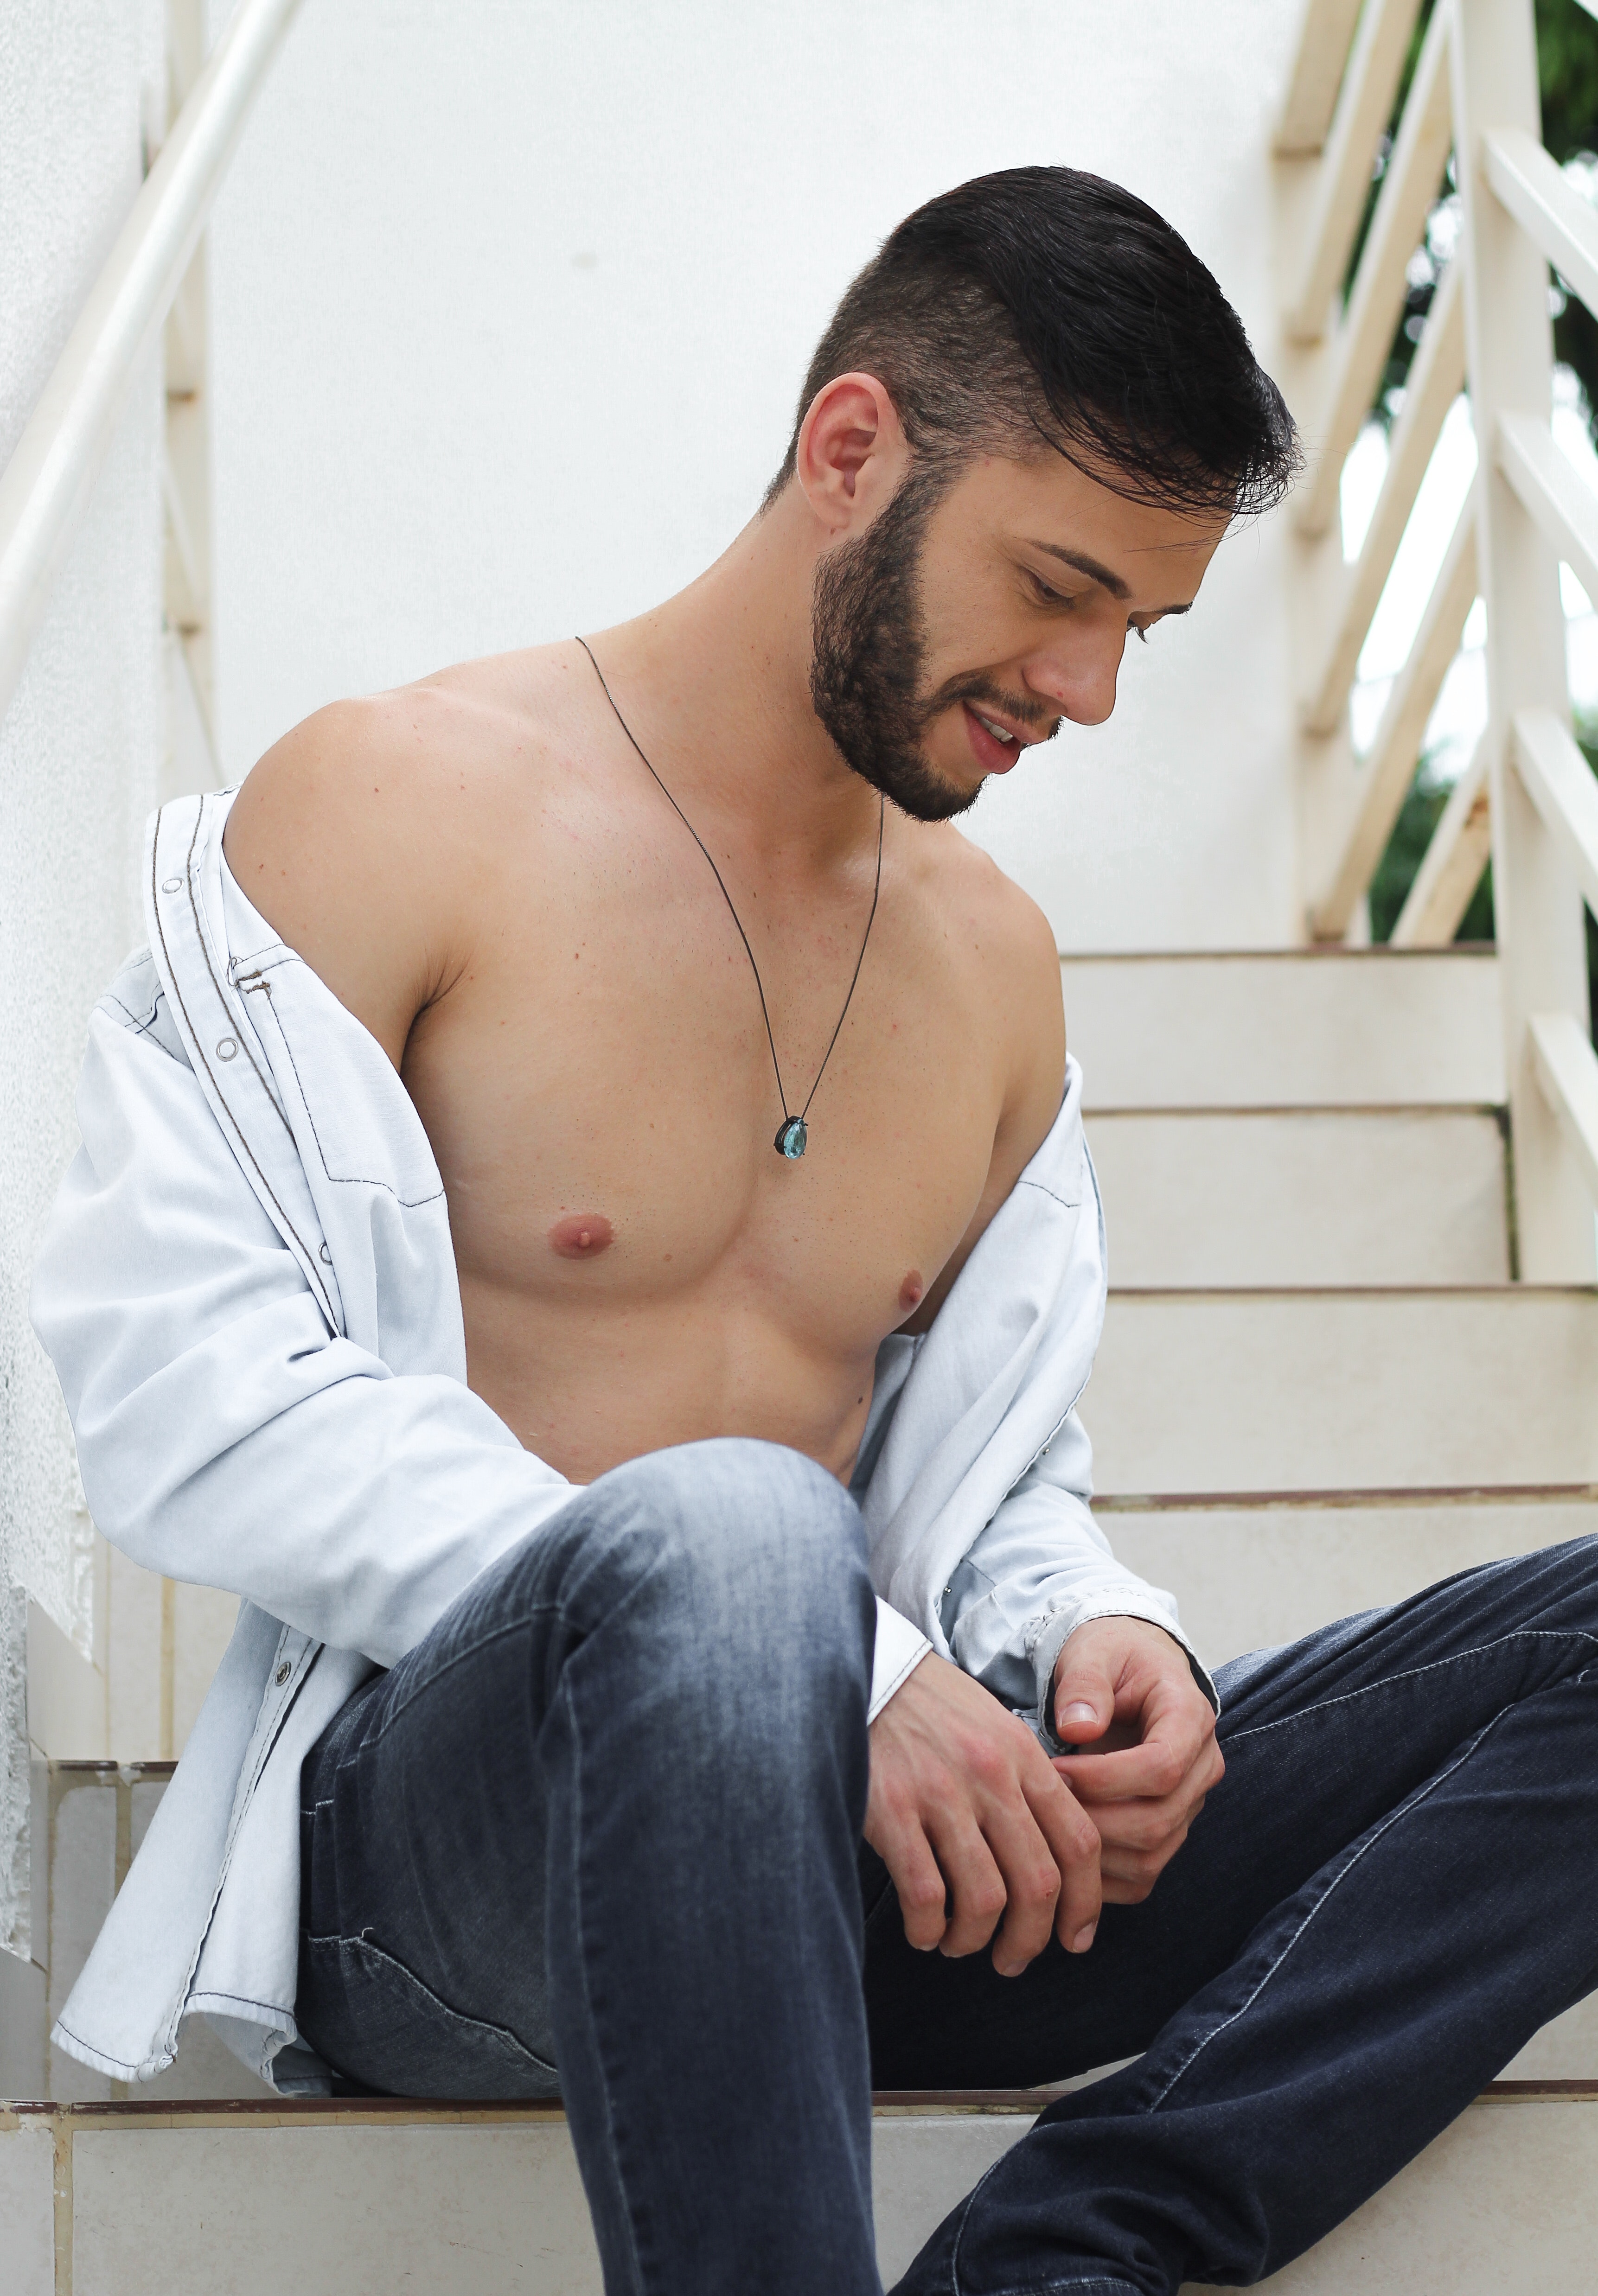
Barechested, sitting, muscle, chest, arm, stomach, jeans, abdomen, black hair, model, trunk, neck, photography, facial hair, elbow, flesh